Brad Ness

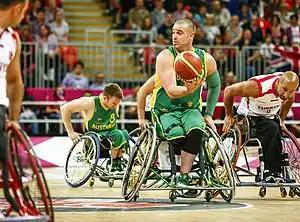

As a member of the Australia men's national wheelchair basketball team, Ness competed at the 2000 Sydney, 2004 Athens, 2008 Beijing, and 2012 London Paralympic Games, winning a gold medal in 2008 and silver medals in 2004 and 2012. He captained the team at the 2008 and 2012 Paralympics. In 2016, he was selected for his fifth games, the 2016 Summer Paralympics in Rio de Janeiro where his team, The Rollers, finished sixth.